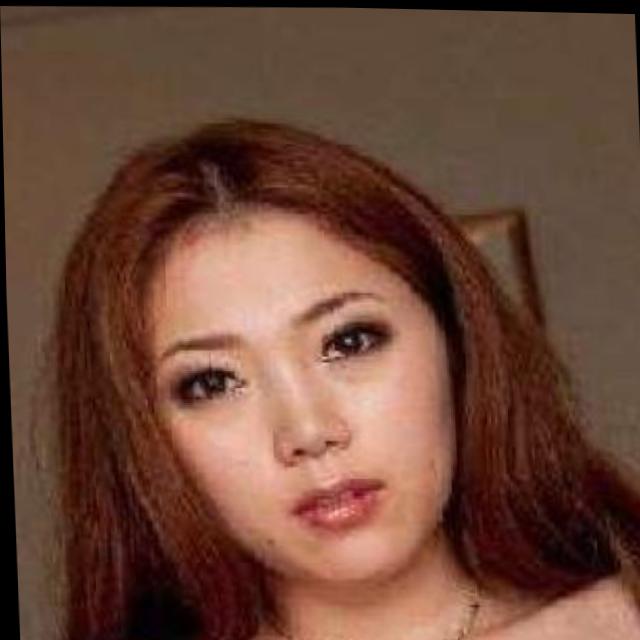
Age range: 21-44